Montargull (Artesa de Segre)

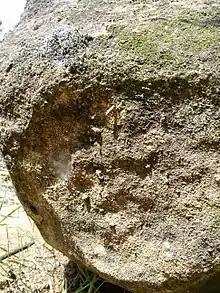
Carved signs at one of the stones of the megaliths at the Montargull plain

Despite the fact that there is no direct evidence at Montargull, it is most likely that there was disperse neolithic population. All around the Montsec it is very common to find stone axes, sinks and wedges, and fairly close to Montargull, the "Roureda de Vernet", a place was found where these tools were built, corresponding to the so-called neolithic technique (4500–2500 BCE).